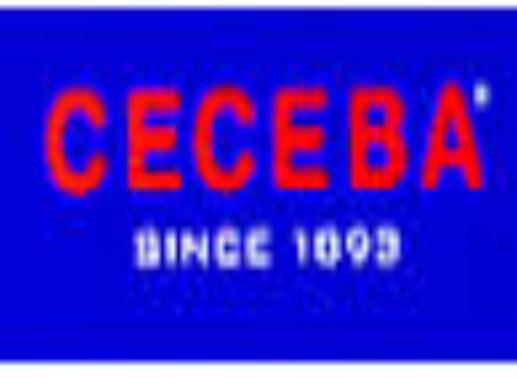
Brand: Ceceba
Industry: Clothes